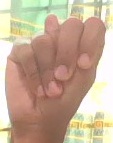
ASL sign: N